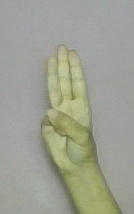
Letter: thaa